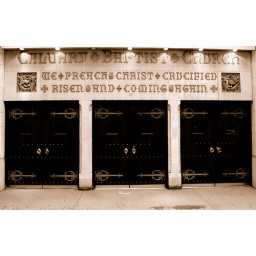
57th Street, NYCThe church was founded in 1847 and have been at this building since 1883081809